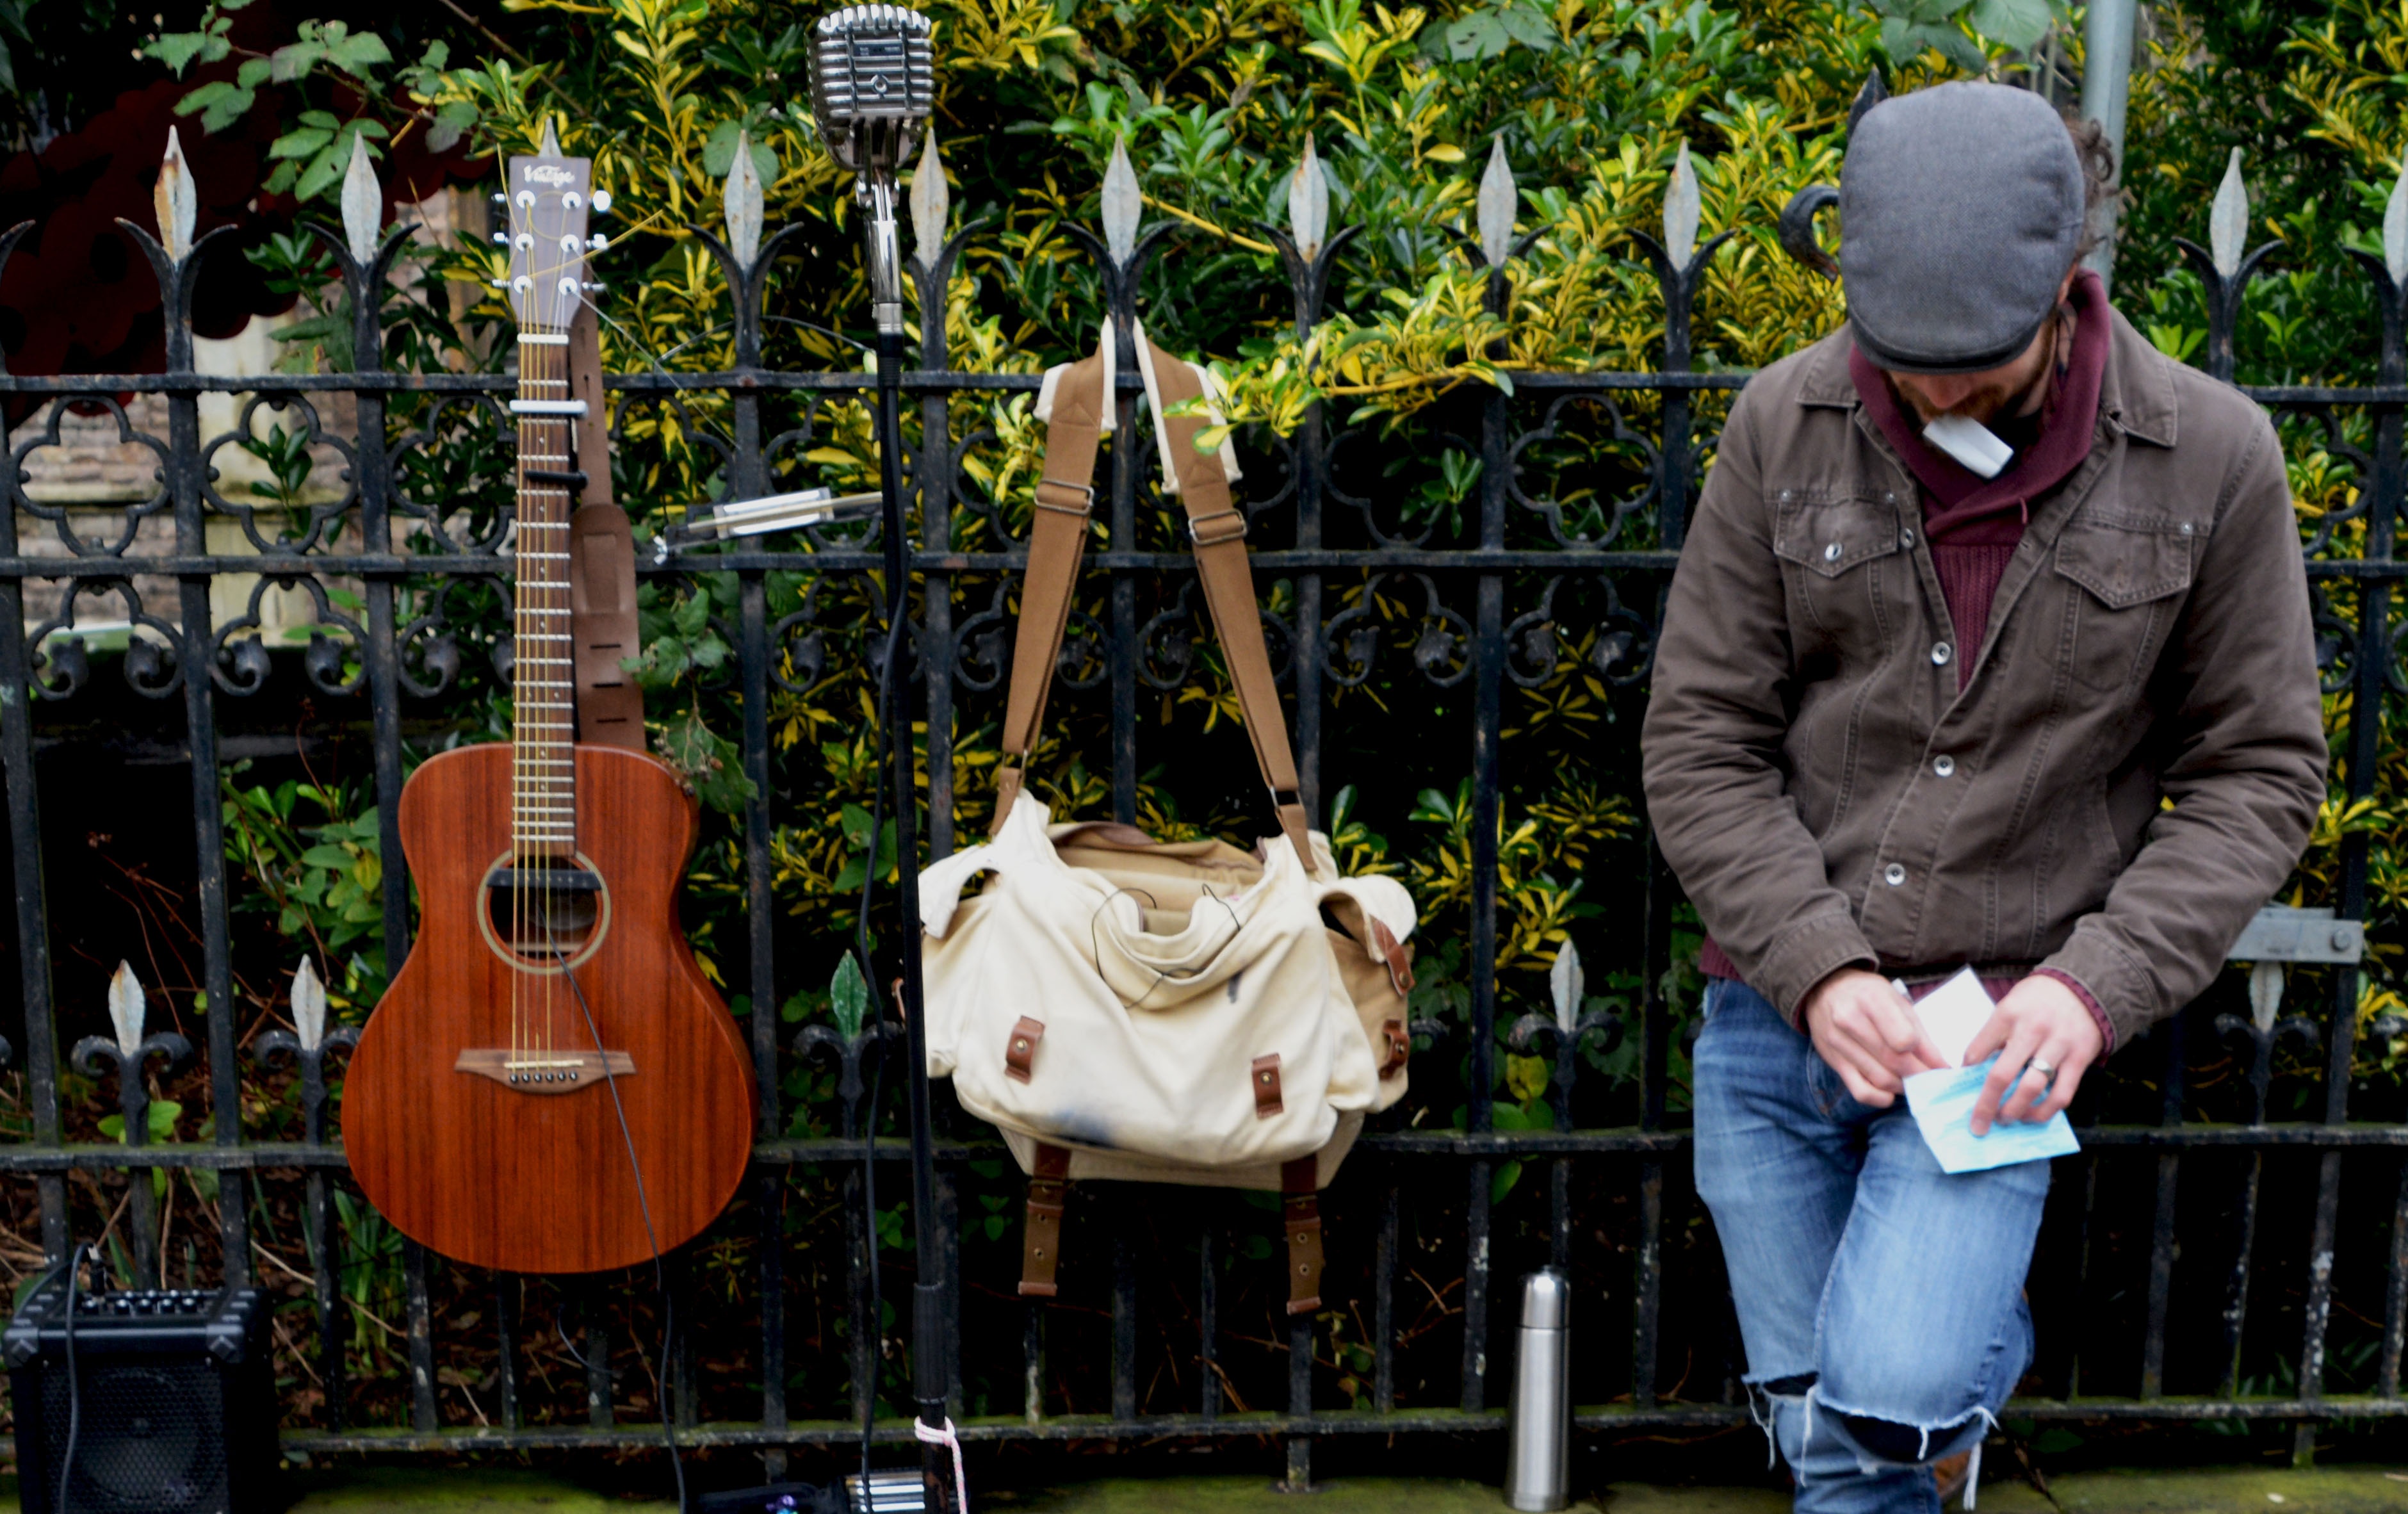
man, rock, music, street, play, guitar, string, city, urban, alone, male, concert, young, jeans, instrument, solo, money, artist, bag, playing, performer, musician, attraction, player, acoustic, caucasian, jazz, one, display, musical, performance, sound, expression, guitarist, casual, busker, entertainment, railings, entertainer, pluck, string instrument, smoke break, strumming